Dominica Botanical Gardens

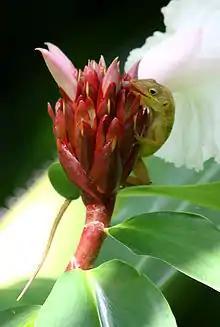

Dominica Botanic Gardens is located on the Caribbean island-nation of Dominica, in the capital of Roseau. Once known as one of the finest botanical gardens in the region, it was severely damaged by Hurricane David in 1979. Following restoration efforts, it remains a focus of cultural life in Roseau, and a center of conservation research on Dominica.